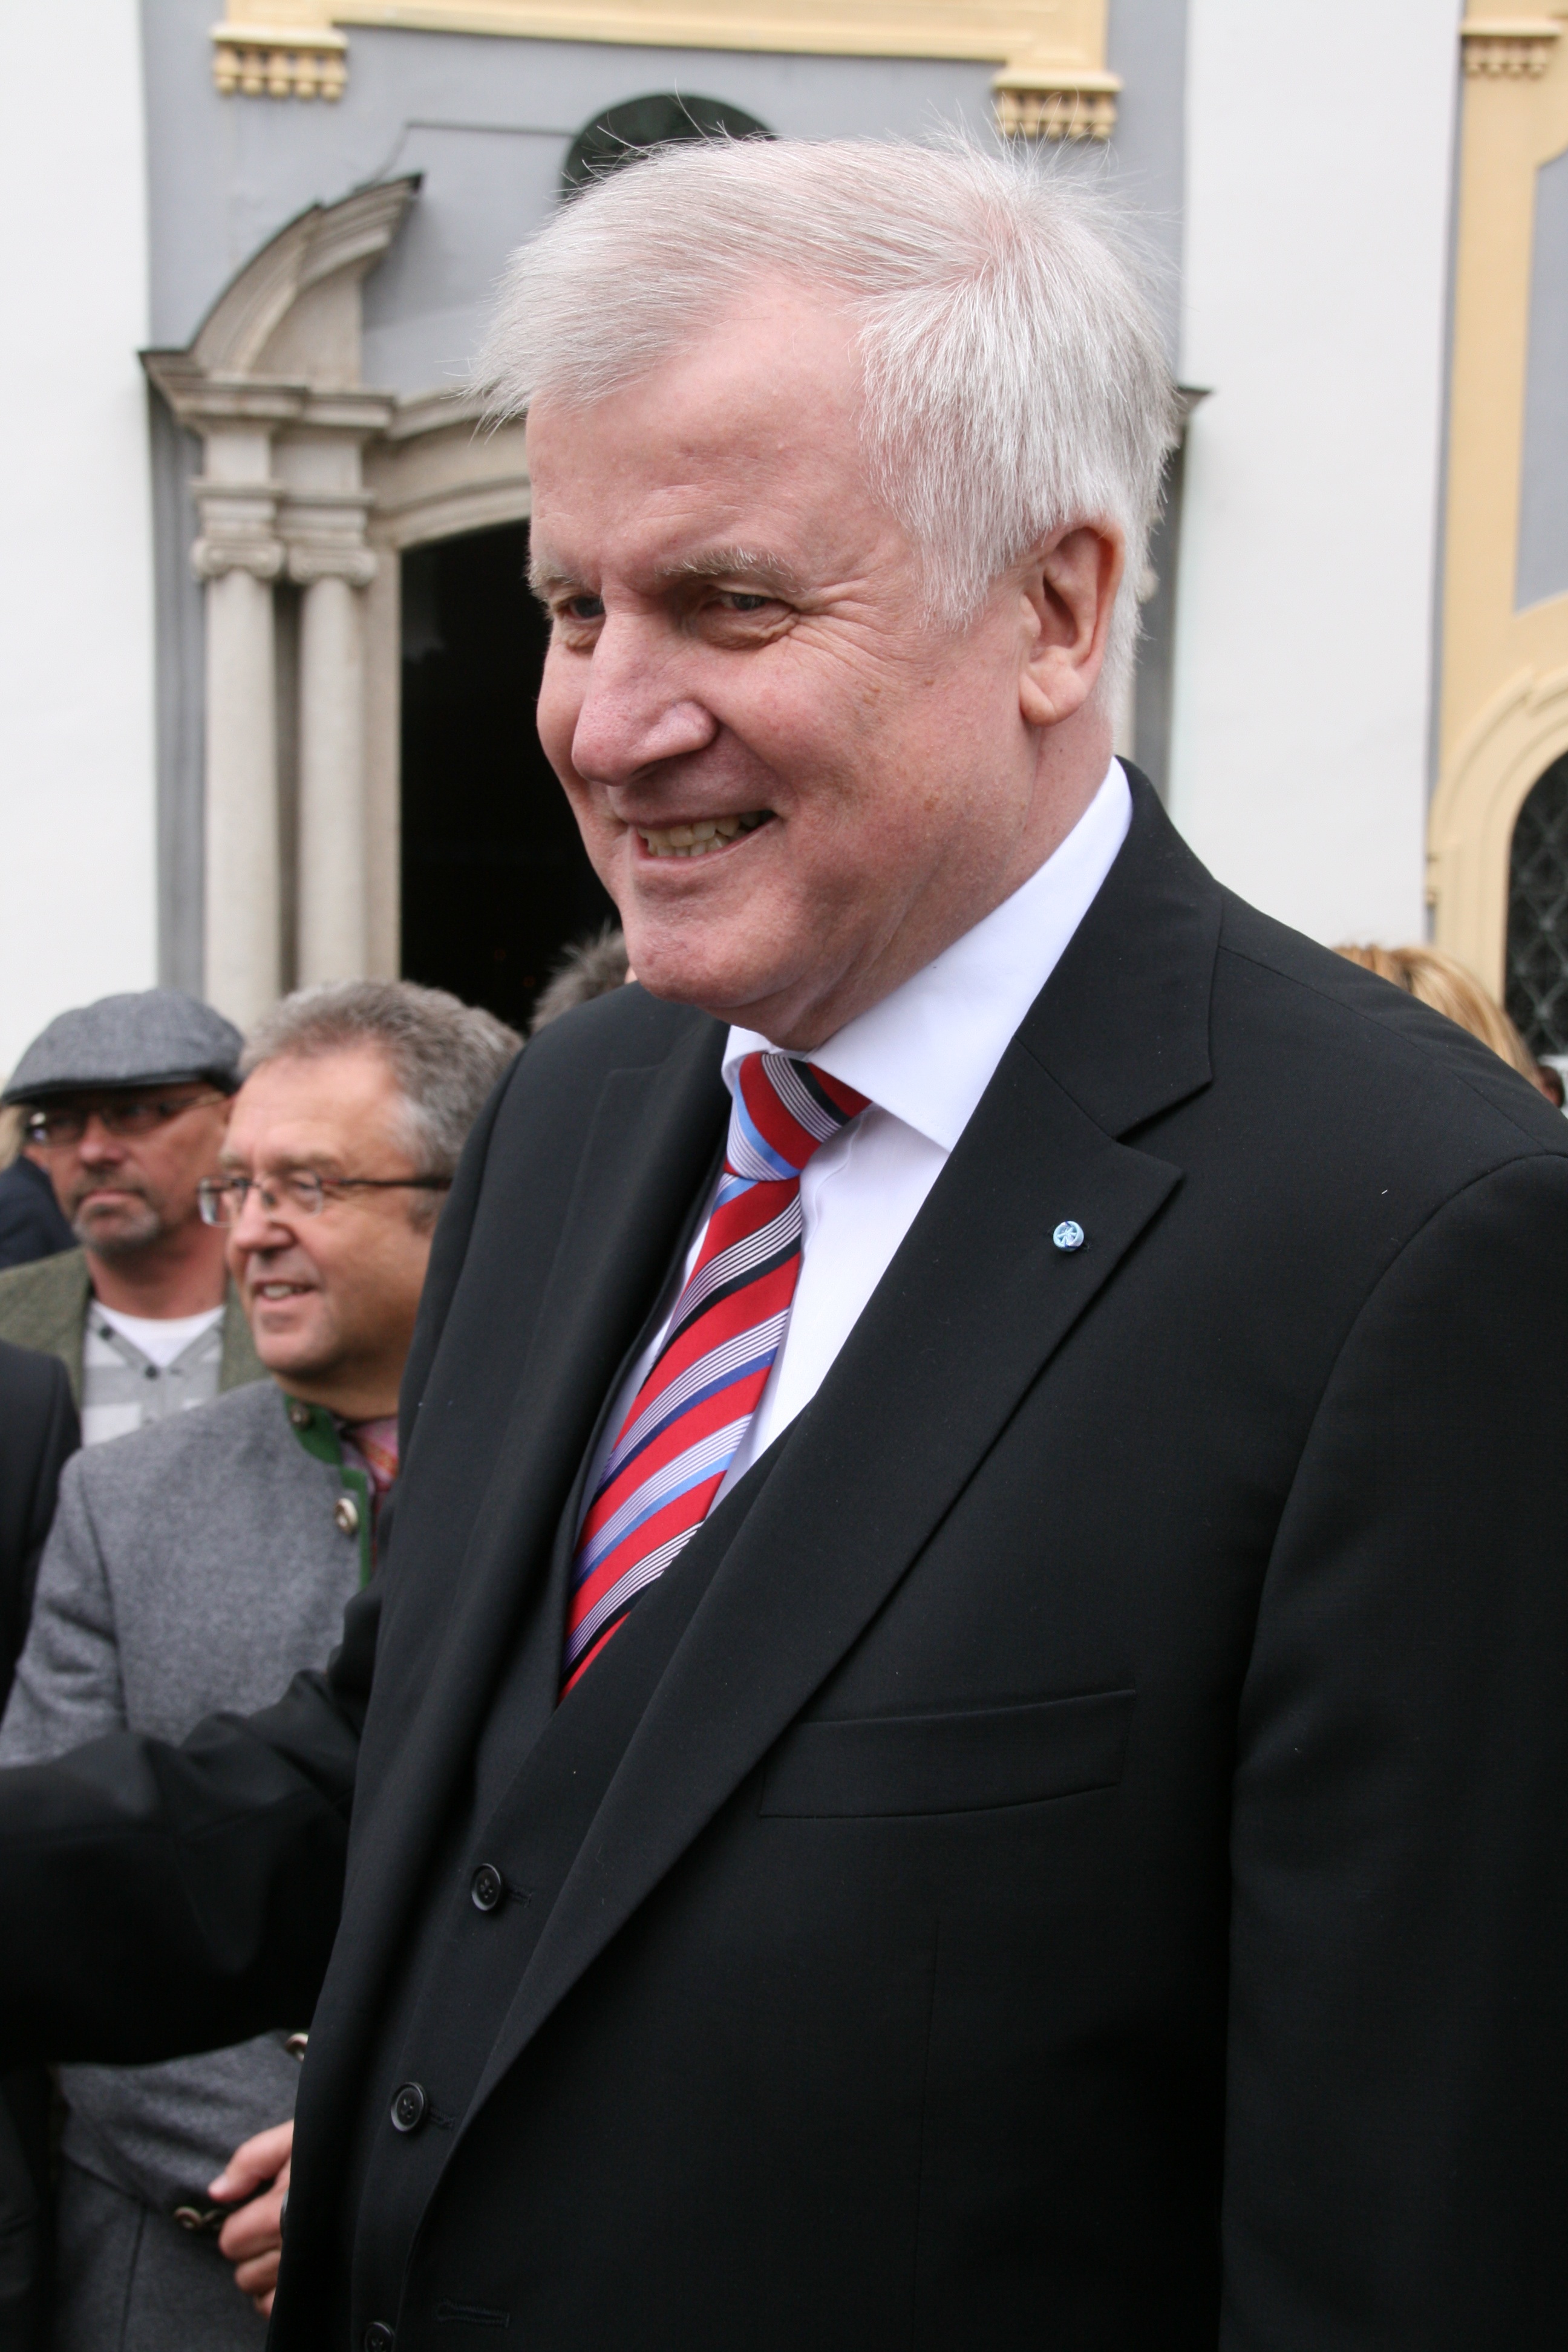
man, person, profession, 2014, party, bavaria, policy, politician, prime minister, csu, horst seehofer, waldsassen